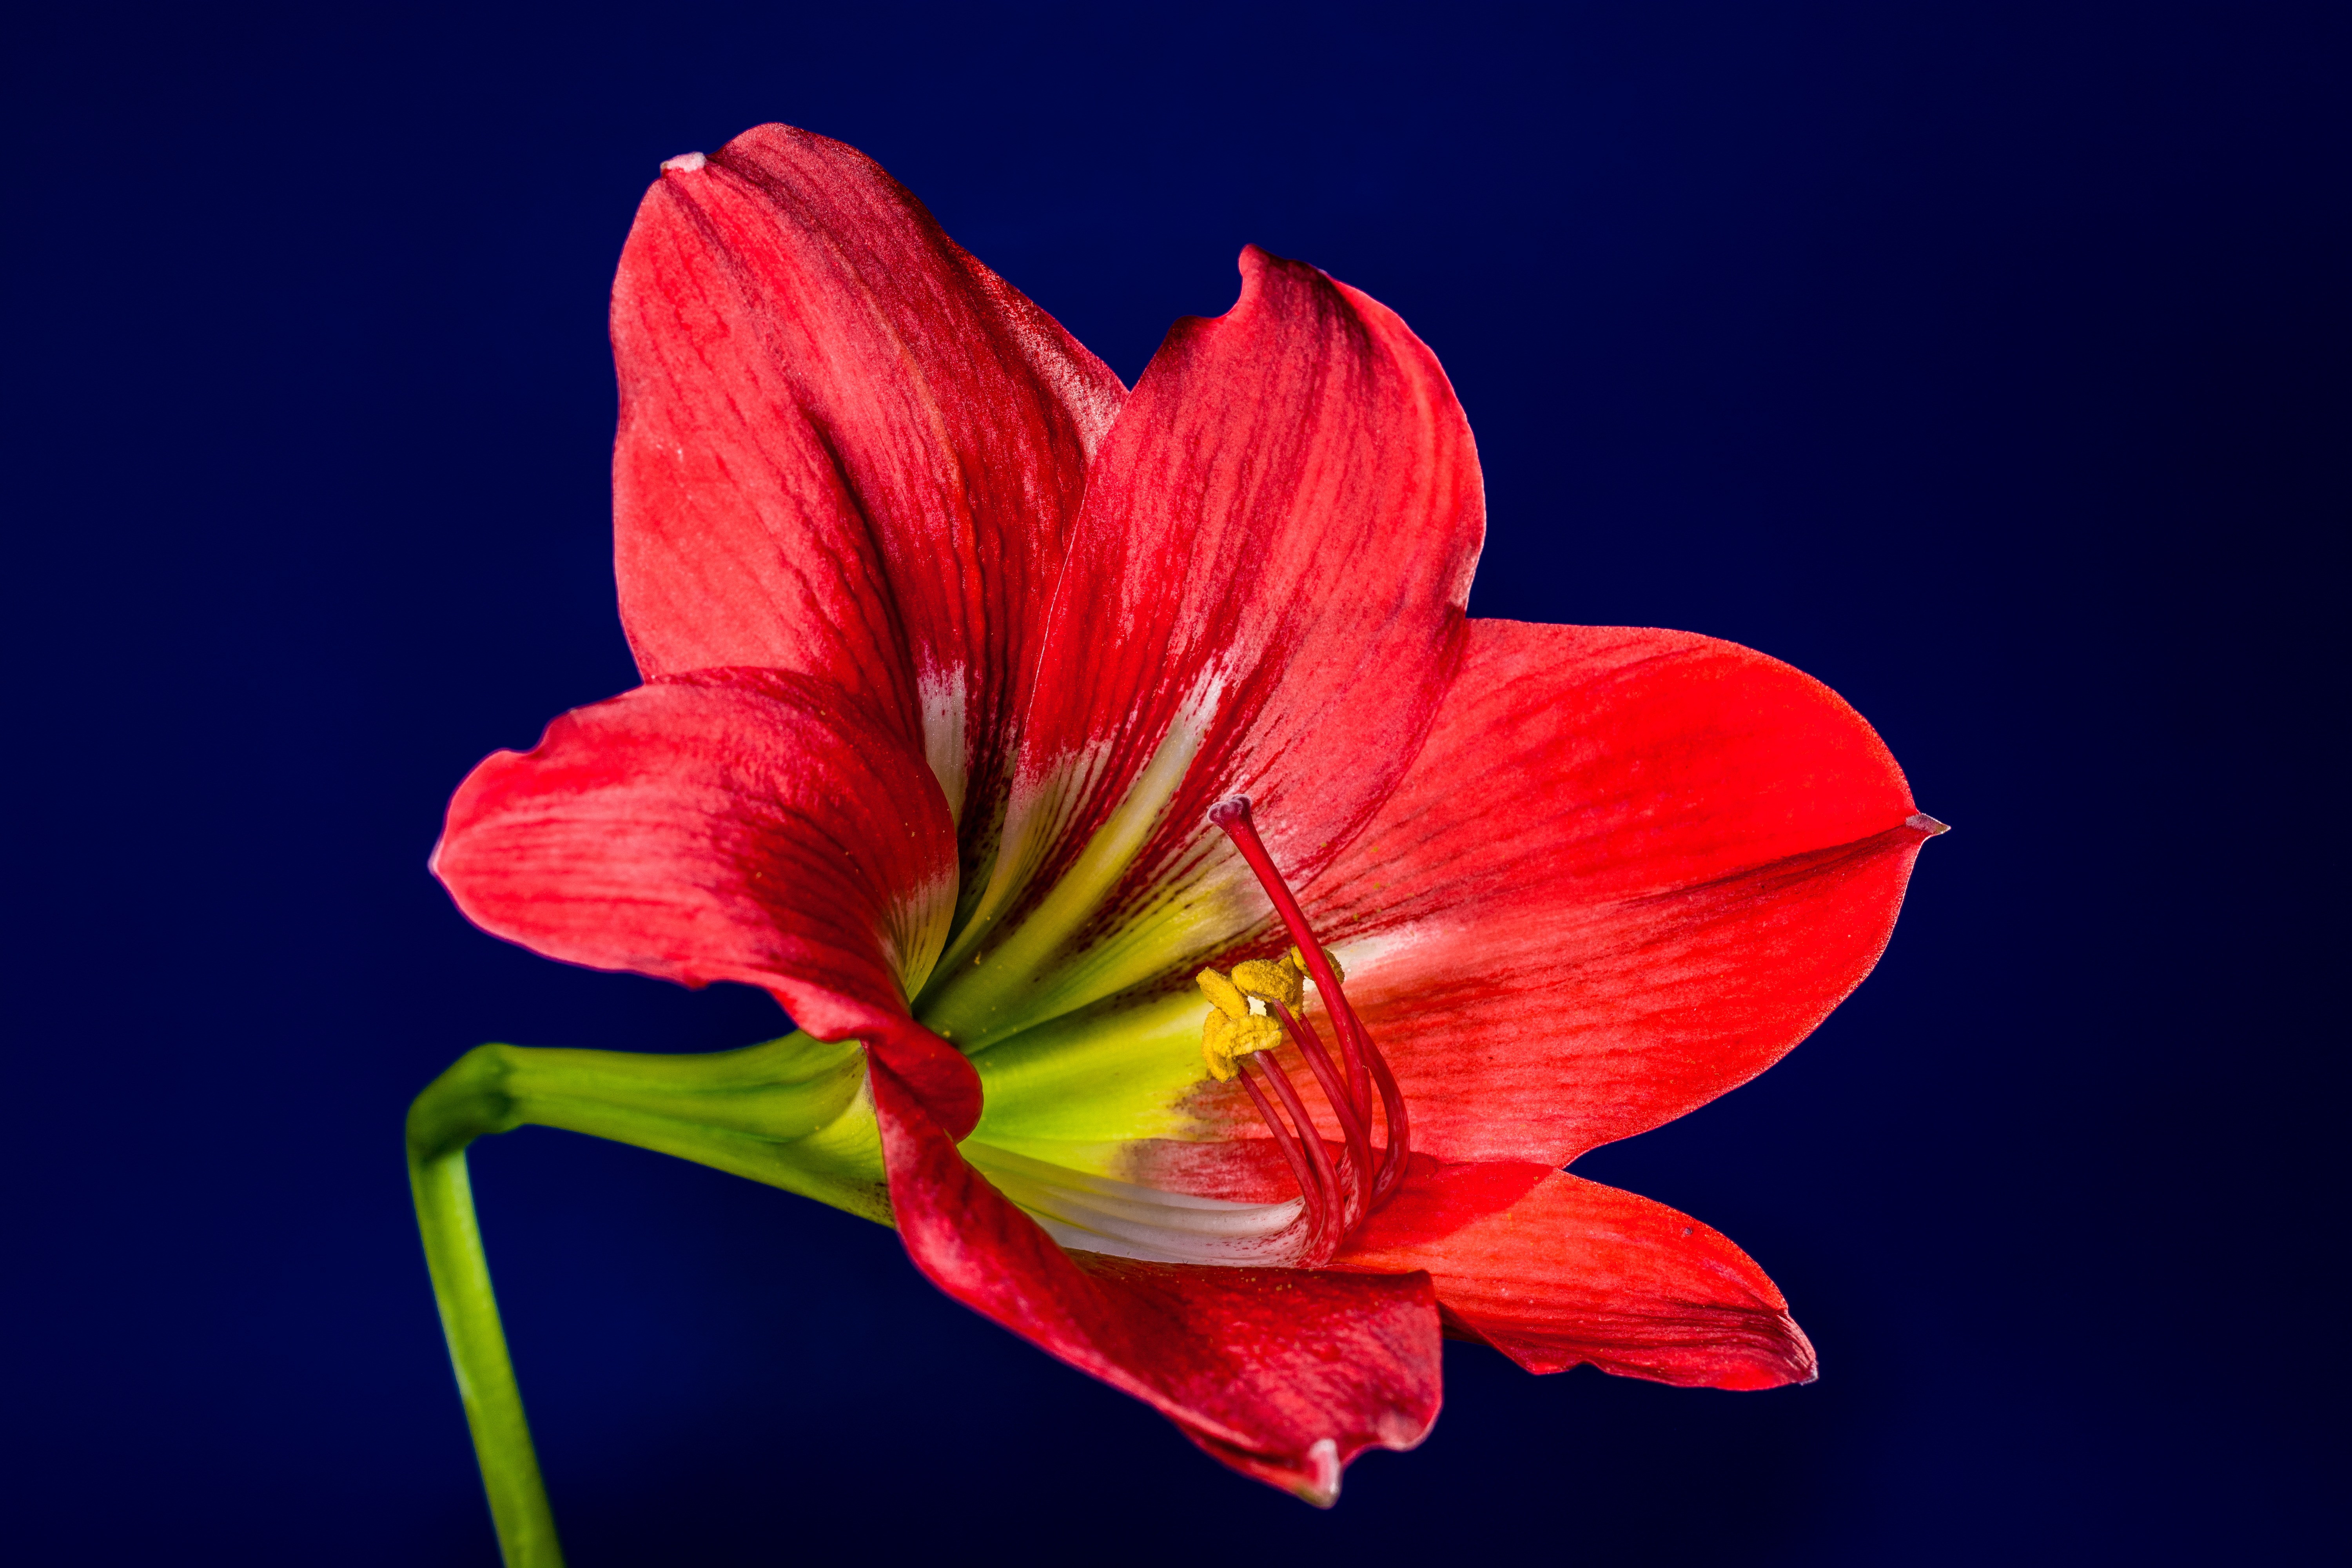
blossom, plant, flower, petal, bloom, red, flora, close up, lily, daylily, macro photography, flowering plant, hippeastrum, plant stem, land plant, amaryllis belladonna